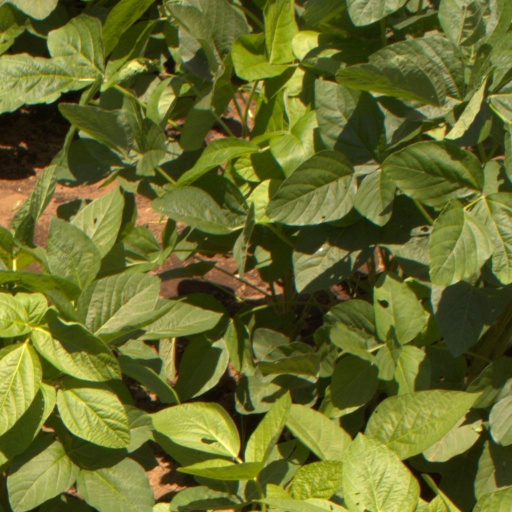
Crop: soybean